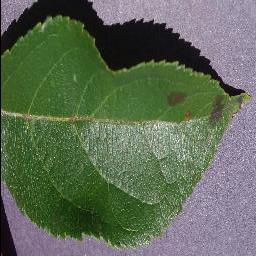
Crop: apple
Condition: scab